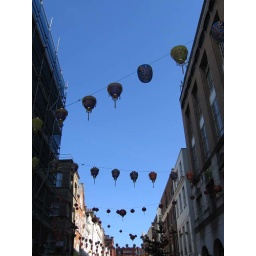
They have dead ducks and squid in the window just like San Fransisco!